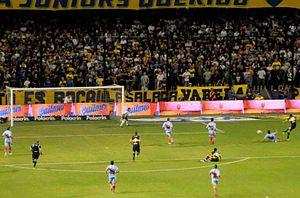
Juan Román Riquelme est un footballeur international argentin, qui évoluait au poste de milieu de terrain offensif.